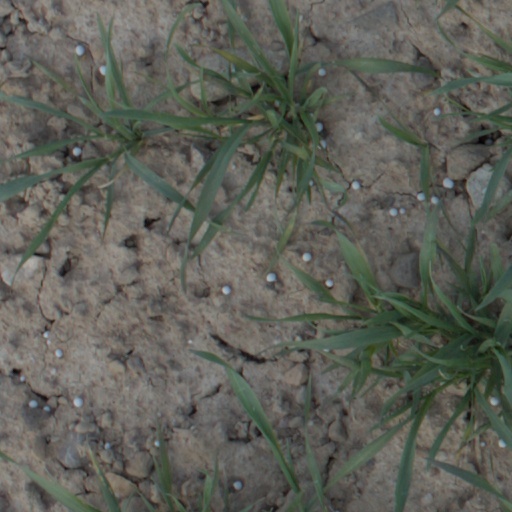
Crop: wheat